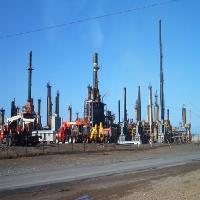
Weather: sun or clear